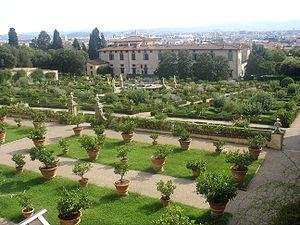
La villa médicéenne est le nom qui désigne un domaine rural venu en possession de la famille Médicis ou construit par elle entre le XVᵉ siècle et le XVIIᵉ siècle, dans la région immédiatement proche de Florence, généralement en Toscane, soit dans la zone d'influence marchande de leurs activités commerciales.
Cet article recense les sites concernés par l'observatoire mondial des monuments en 1996.